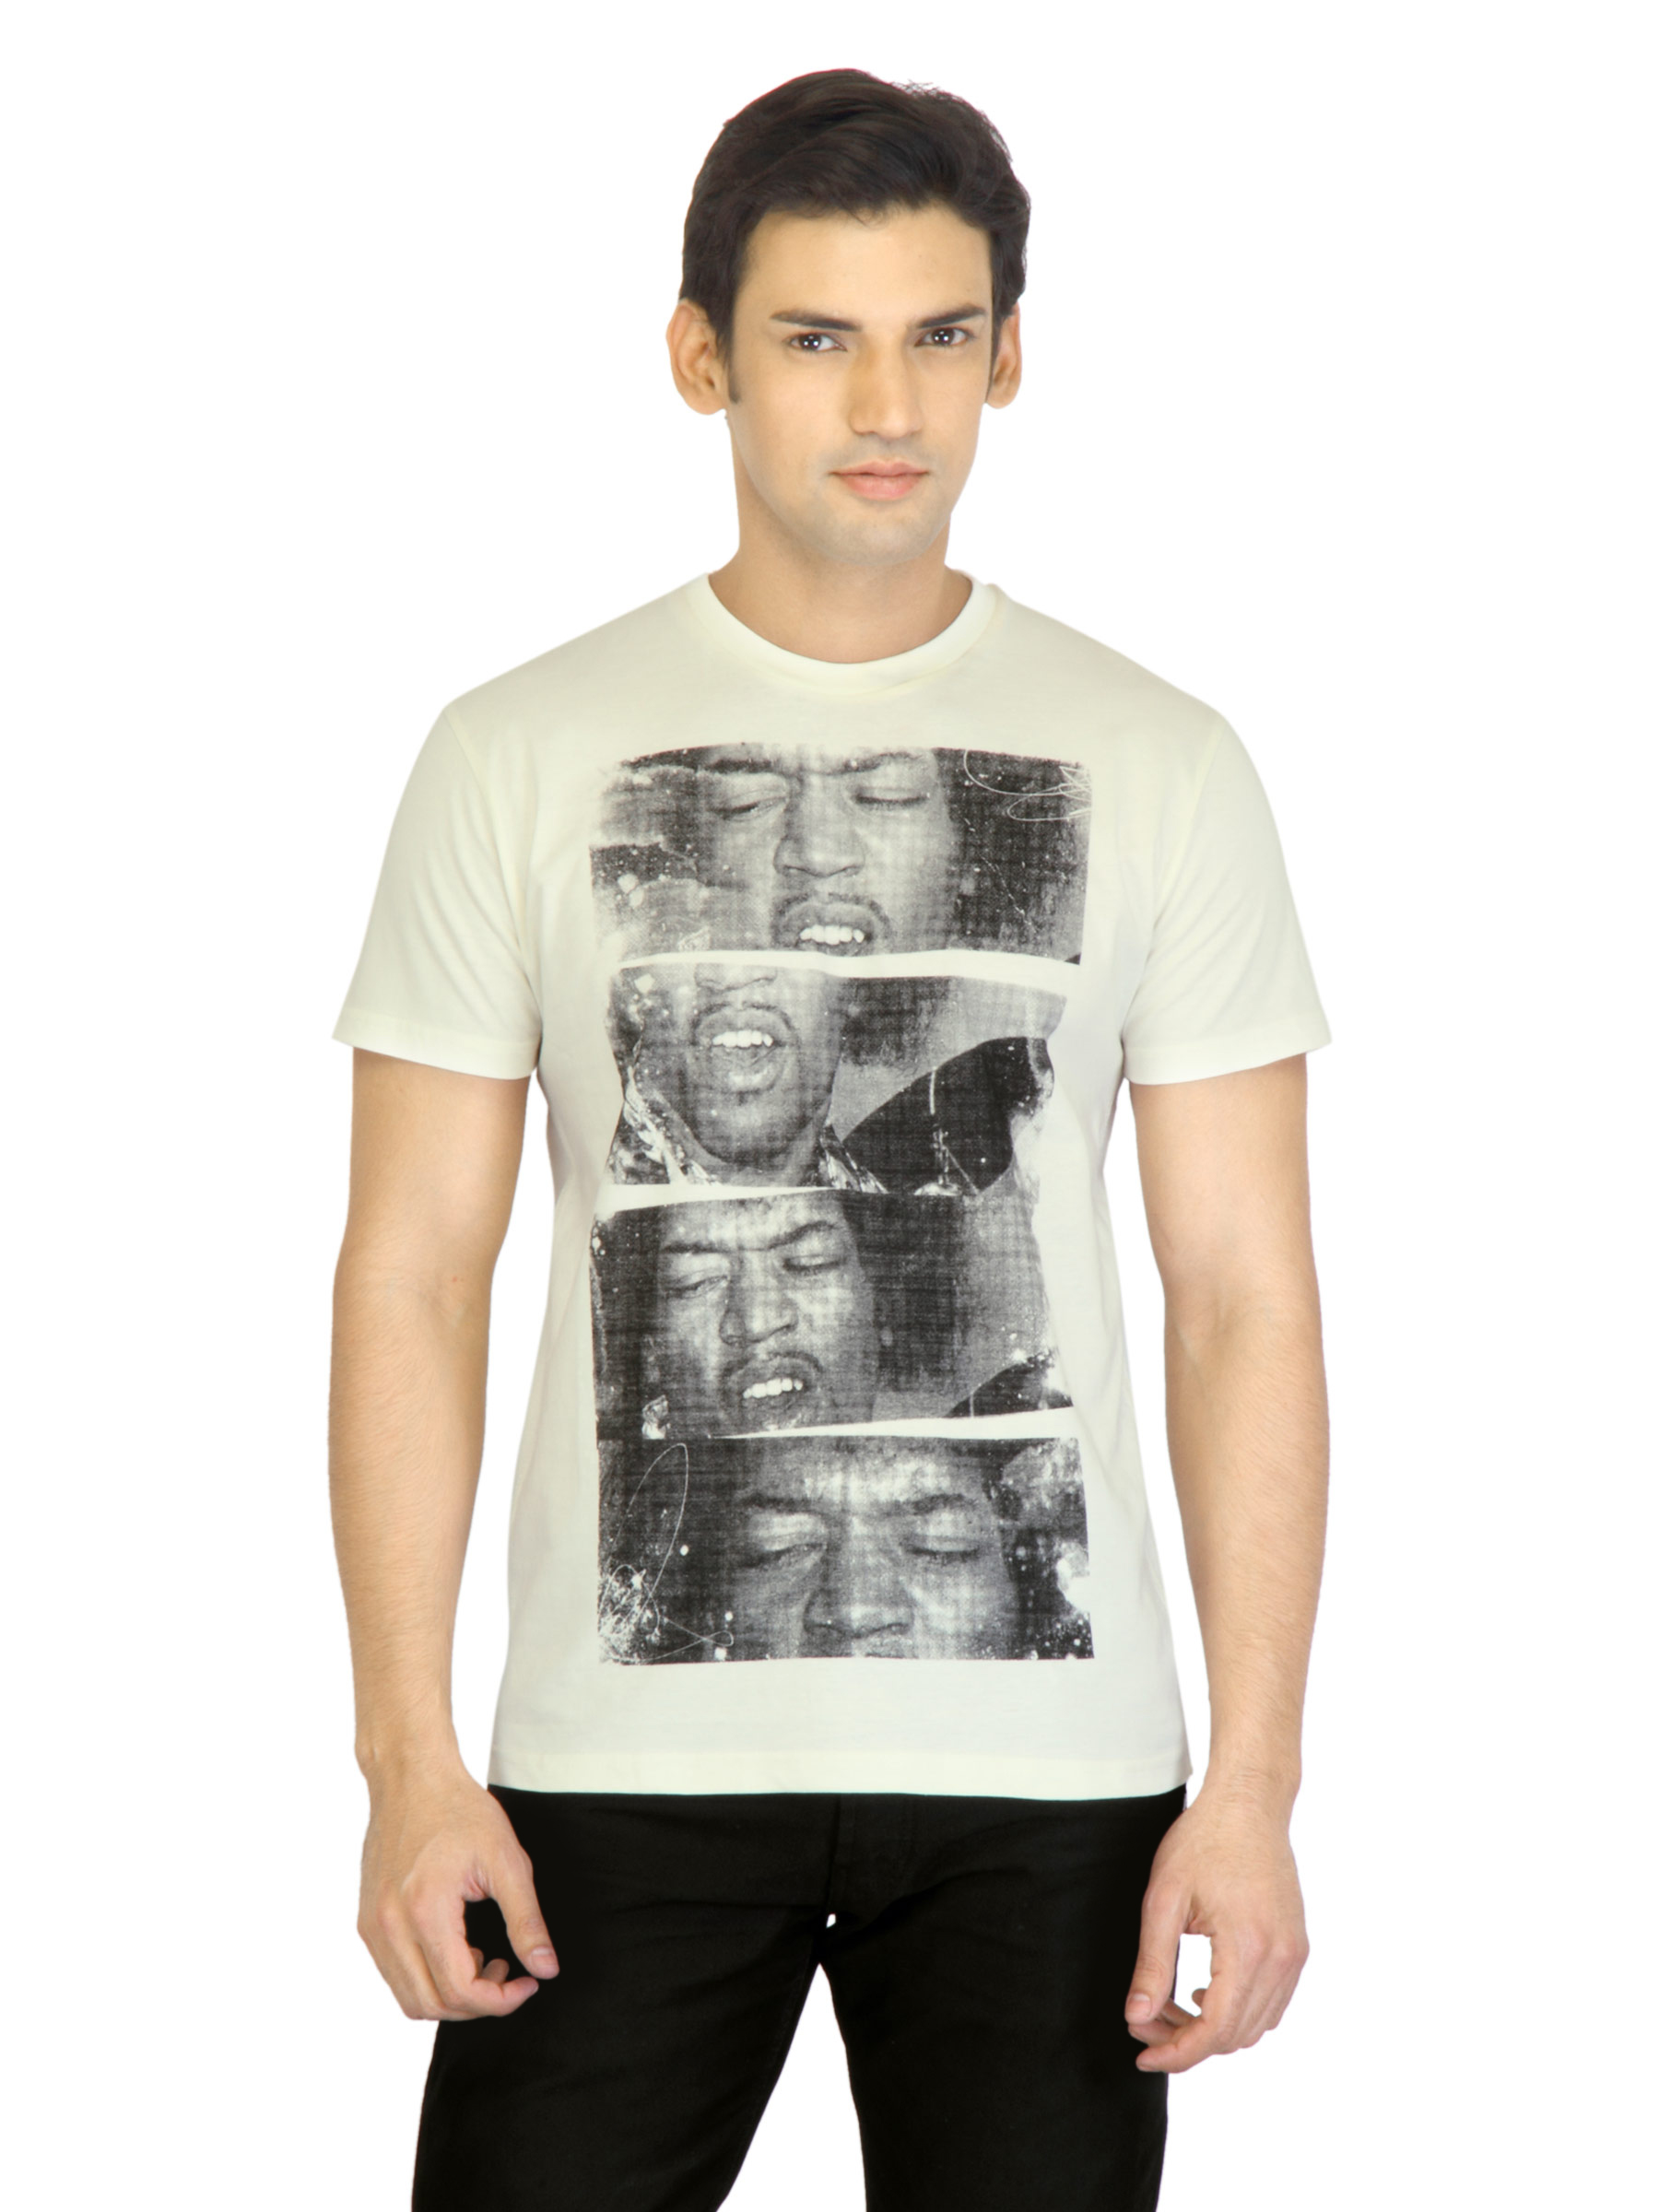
Music Men Off White Printed T-shirt
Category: Apparel / Topwear / Tshirts
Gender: Men
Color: Off White
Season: Spring 2013
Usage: Casual